Peloponnesian War

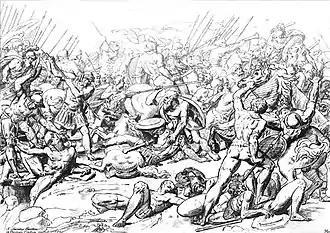
Battle of Potidaea (432 BC): Athenians against Corinthians. Scene of Socrates saving Alcibiades. 18th century engraving.

Thucydides summarised the situation before the war as: "The growth of the power of Athens, and the alarm which this inspired in Lacedaemon, made war inevitable". The nearly 50 years before the War had been marked by the development of Athens as a major power in the Mediterranean world. Its empire began as a small group of city-states, called the Delian League – from the island of Delos, on which they kept their treasury – that formed to ensure that the Greco-Persian Wars were over. After defeating the Second Persian invasion of Greece in the year 480 BC, Athens led the coalition of Greek city-states that continued the Greco-Persian Wars with attacks on Persian territories in the Aegean and Ionia. What ensued was a period which Thucydides called the Pentecontaetia, in which Athens increasingly became an empire, carrying out an aggressive war against Persia and increasingly dominating other city-states. Athens brought under its control all of Greece except for Sparta and its allies, ushering in a period now called the Athenian Empire. By mid-century, the Persians had been driven out of the Aegean and had ceded control of vast territories to Athens. Athens had greatly increased its own power; a number of its formerly independent allies were reduced, over the course of the century, to the status of tribute-paying subject states of the Delian League. This tribute was used to fund a powerful fleet and, after the middle of the century, massive public works in Athens, causing resentment.